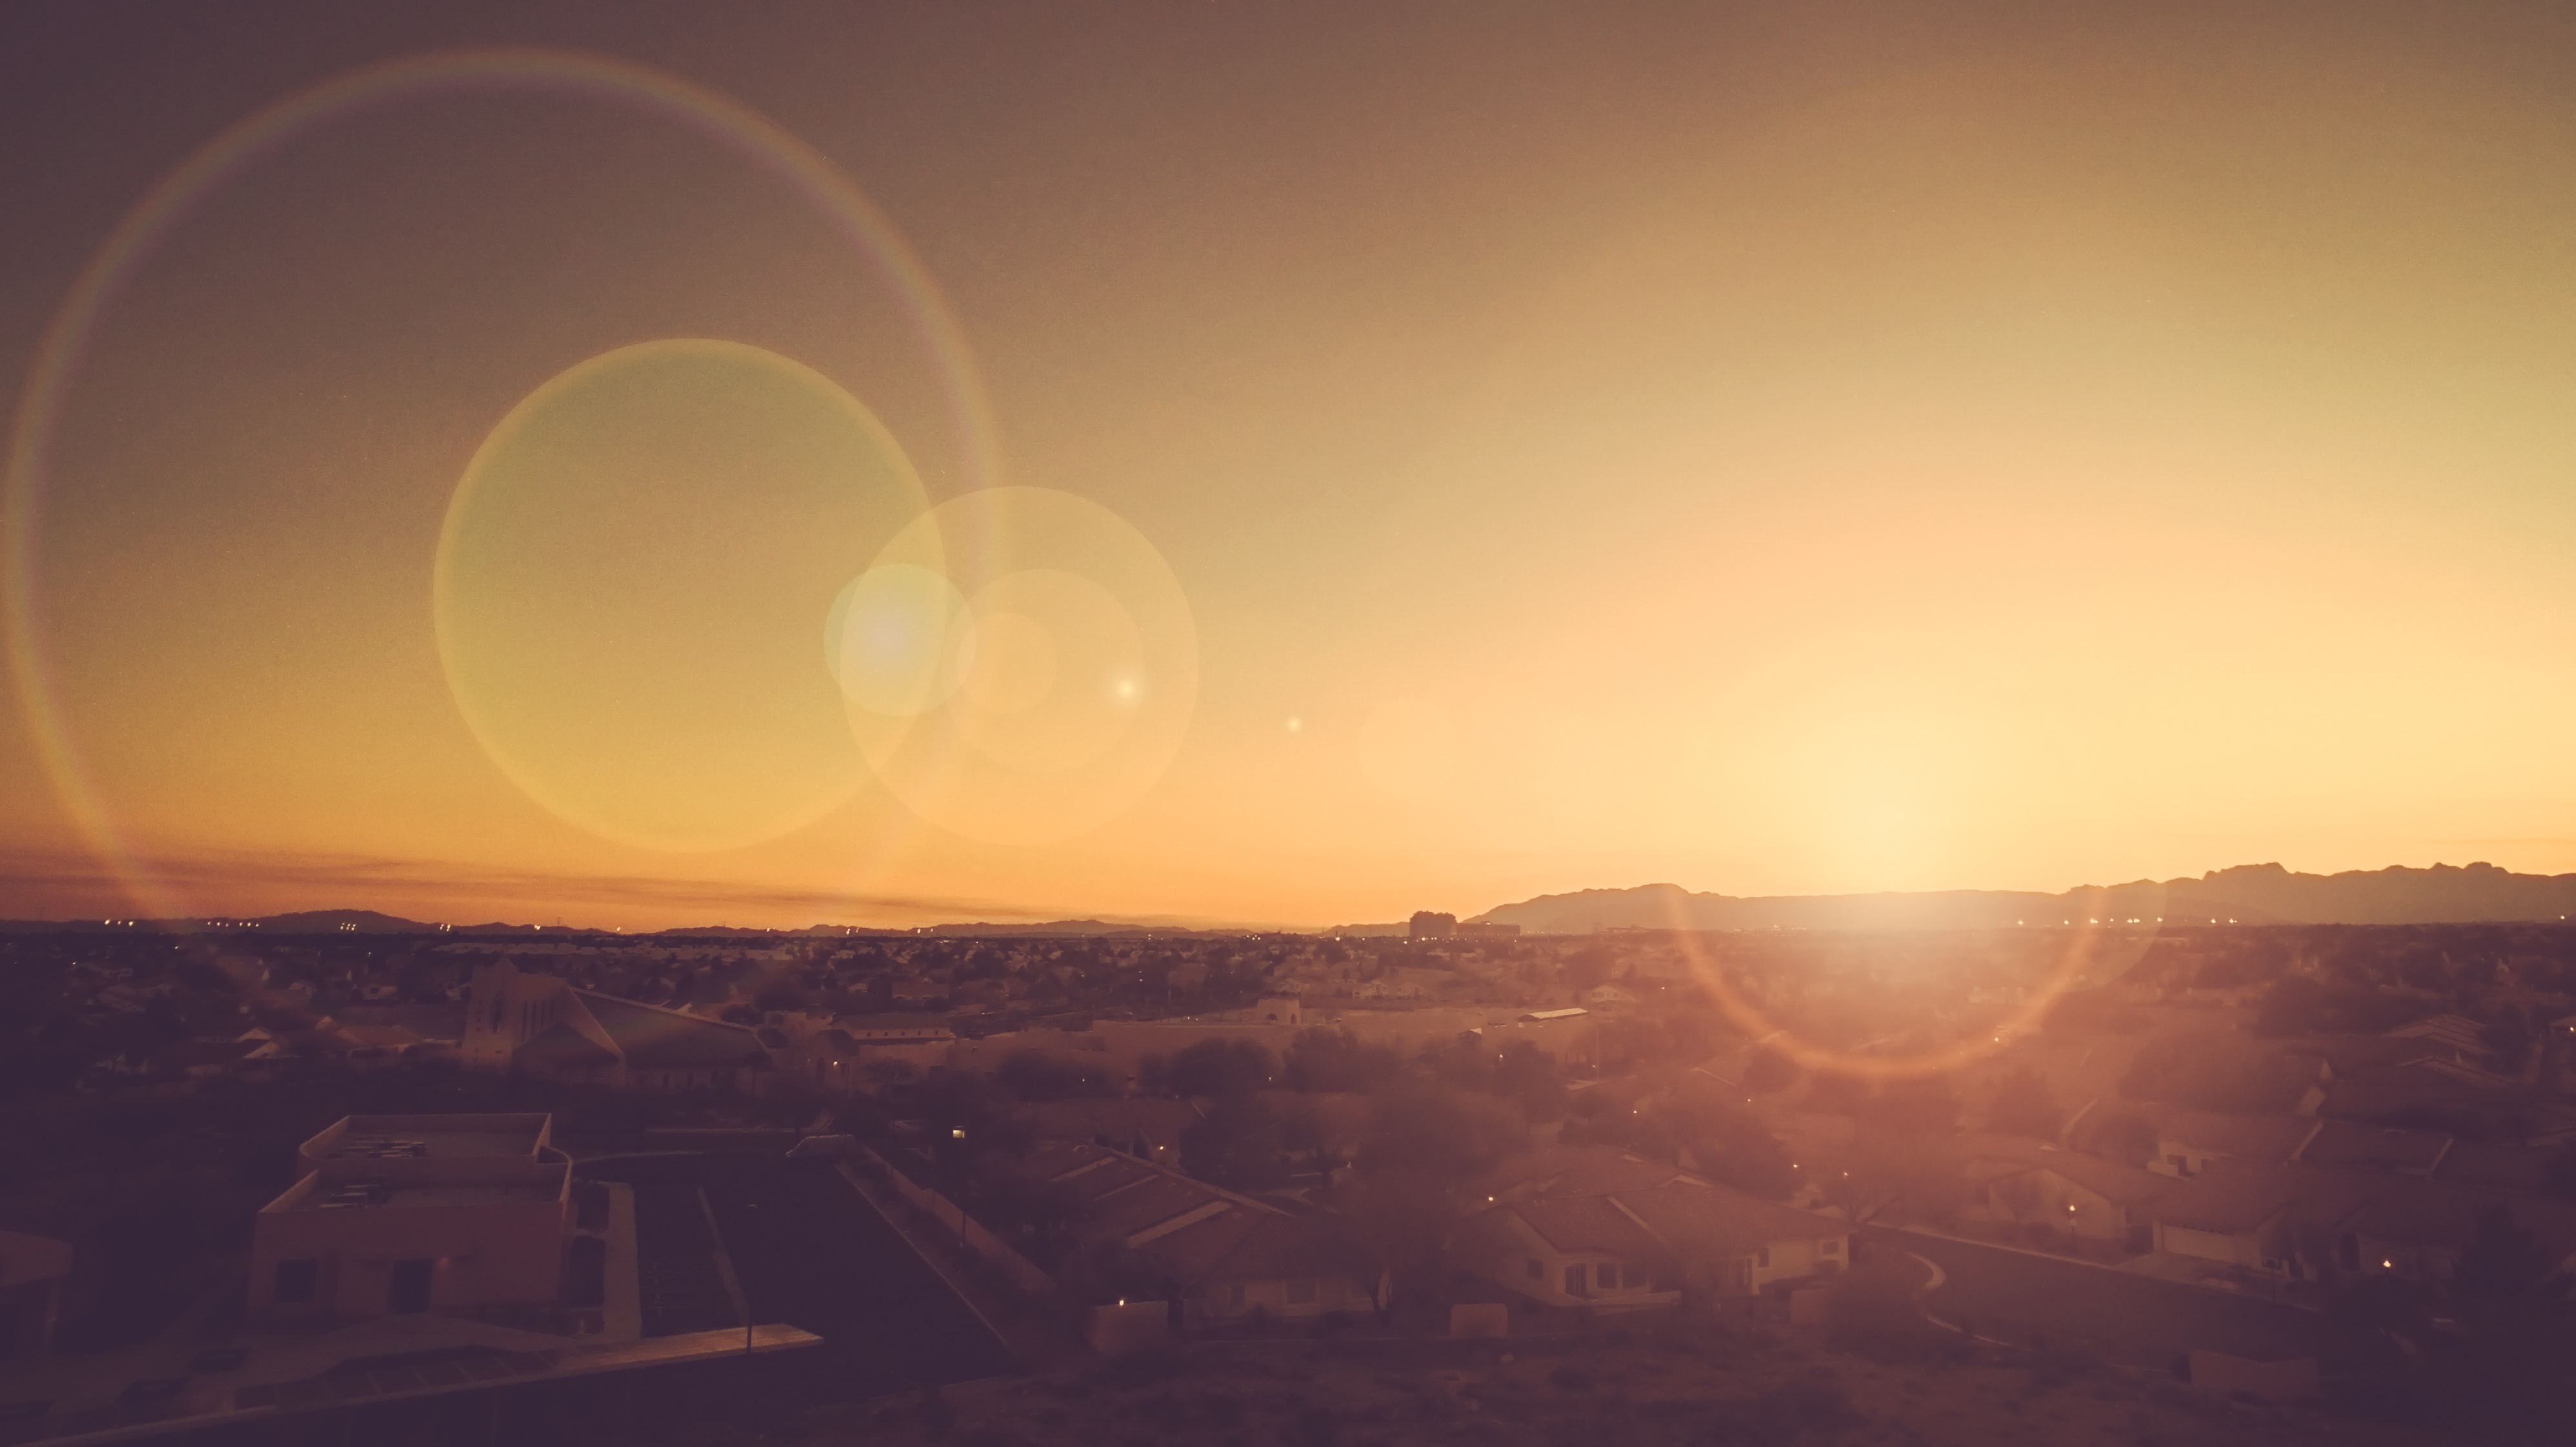
horizon, light, cloud, sky, sun, sunrise, sunset, sunlight, morning, dawn, city, atmosphere, urban, dusk, evening, pattern, reflection, lens, shine, glow, above, flare, bright, effect, optical, afterglow, astronomical object, atmospheric phenomenon, atmosphere of earth